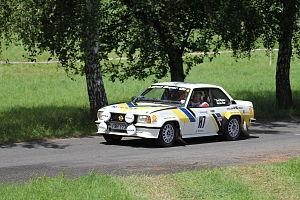
Le Rallye de Grande-Bretagne 1980, disputé du 16 au 19 novembre 1980, est la quatre-vingt-sixième manche du championnat du monde des rallyes courue depuis 1973 et la onzième manche du championnat du monde des rallyes 1980.
Le Rallye Safari 1980, disputé du 3 au 7 avril 1980, est la soixante-dix-neuvième manche du championnat du monde des rallyes courue depuis 1973, et la quatrième manche du championnat du monde des rallyes 1980.
Le Rallye Monte-Carlo 1980, disputé du 19 au 25 janvier 1980, est la soixante-seizième manche du championnat du monde des rallyes courue depuis 1973, et la première manche du championnat du monde des rallyes 1980.
Le Rallye de Suède 1980, disputé du 15 au 17 février 1980, est la soixante-dix-septième manche du championnat du monde des rallyes courue depuis 1973, et la deuxième manche du championnat du monde des conducteurs de rallyes 1980. L'épreuve est également la sixième manche du championnat d'Europe des rallyes, mais, pour la première fois depuis 1973, a été évincée du championnat du monde des marques.
Le Rallye Monte-Carlo 1981, disputé du 24 au 30 janvier 1981, est la quatre-vingt-huitième manche du championnat du monde des rallyes courue depuis 1973, et la première manche du championnat du monde des rallyes 1981.
Le Rallye de l'Acropole 1980, disputé du 26 au 29 mai 1980, est la quatre-vingtième manche du championnat du monde des rallyes courue depuis 1973, et la cinquième manche du championnat du monde des rallyes 1980.
Le Rallye de Grande-Bretagne 1981, disputé du 22 au 25 novembre 1981, est la quatre-vingt-dix-neuvième manche du championnat du monde des rallyes courue depuis 1973 et la douzième et dernière manche du championnat du monde des rallyes 1981.